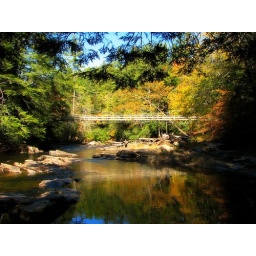
swinging foot bridge in north Georgia mountains